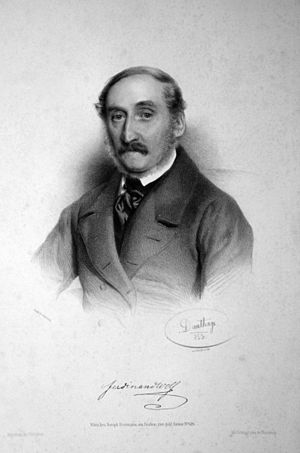
Ferdinand Wolf
Ferdinand Joseph Wolf var en østrigsk filolog.